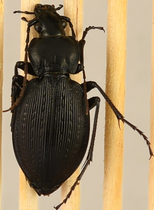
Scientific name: Carabus goryi
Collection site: Mountain Lake Biological Station NEON (MLBS), plot MLBS_008